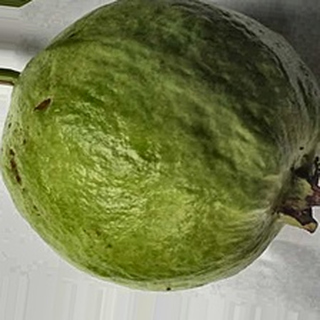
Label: healthy_guava